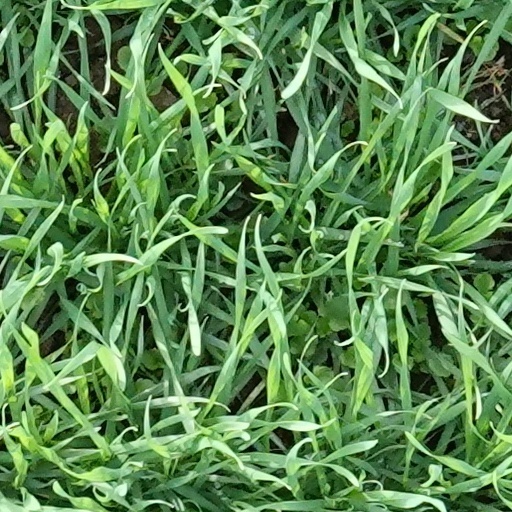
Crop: wheat